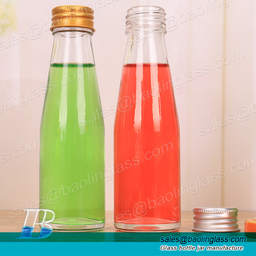
Label: glass